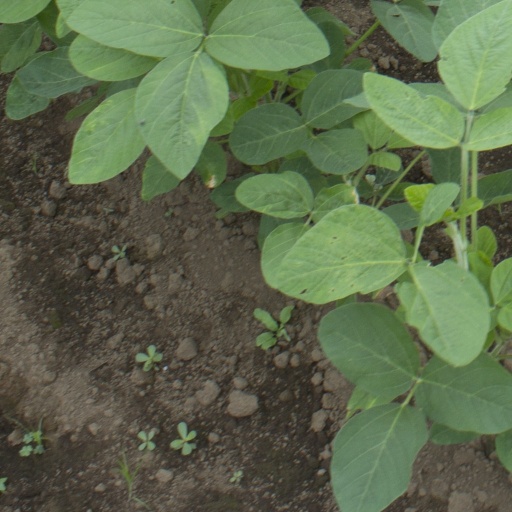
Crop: soybean